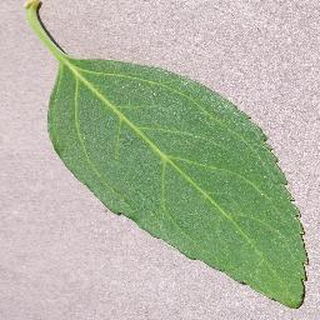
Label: healthy_cherry